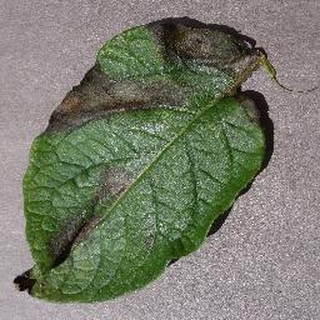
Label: potato_late_blight